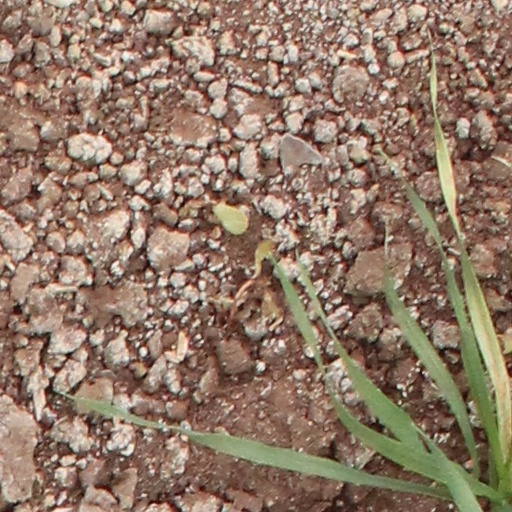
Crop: wheat